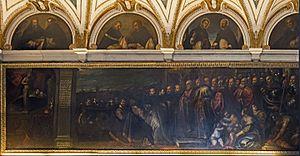
La basilique des Saints Jean et Paul est l'un des édifices médiévaux religieux les plus imposants de Venise. Il fait figure de Panthéon de la Sérénissime en raison du grand nombre de doges et d’autres personnages importants qui y furent enterrés à partir du XIIIᵉ siècle. L’église est située sur le campo du même nom dans le sestiere de Castello.